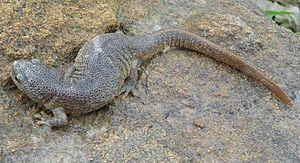
Pleurodeles nebulosus est une espèce d'urodèles de la famille des Salamandridae. Auparavant connu sous le nom binomial de Pleurodeles poireti, le pleurodèle algérien a été élevée au rang d'espèce distincte par Salvador Carranza et Edward Wade.